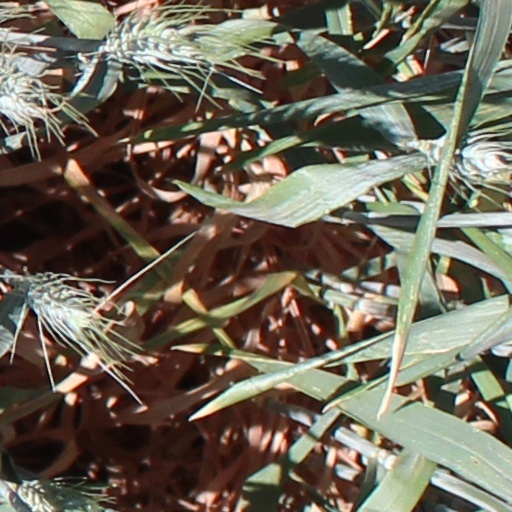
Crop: wheat